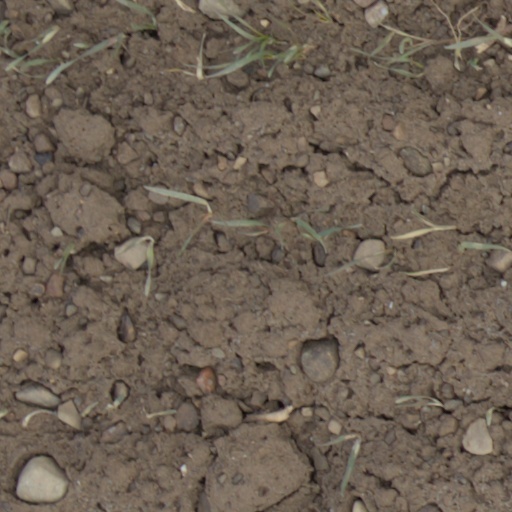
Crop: wheat